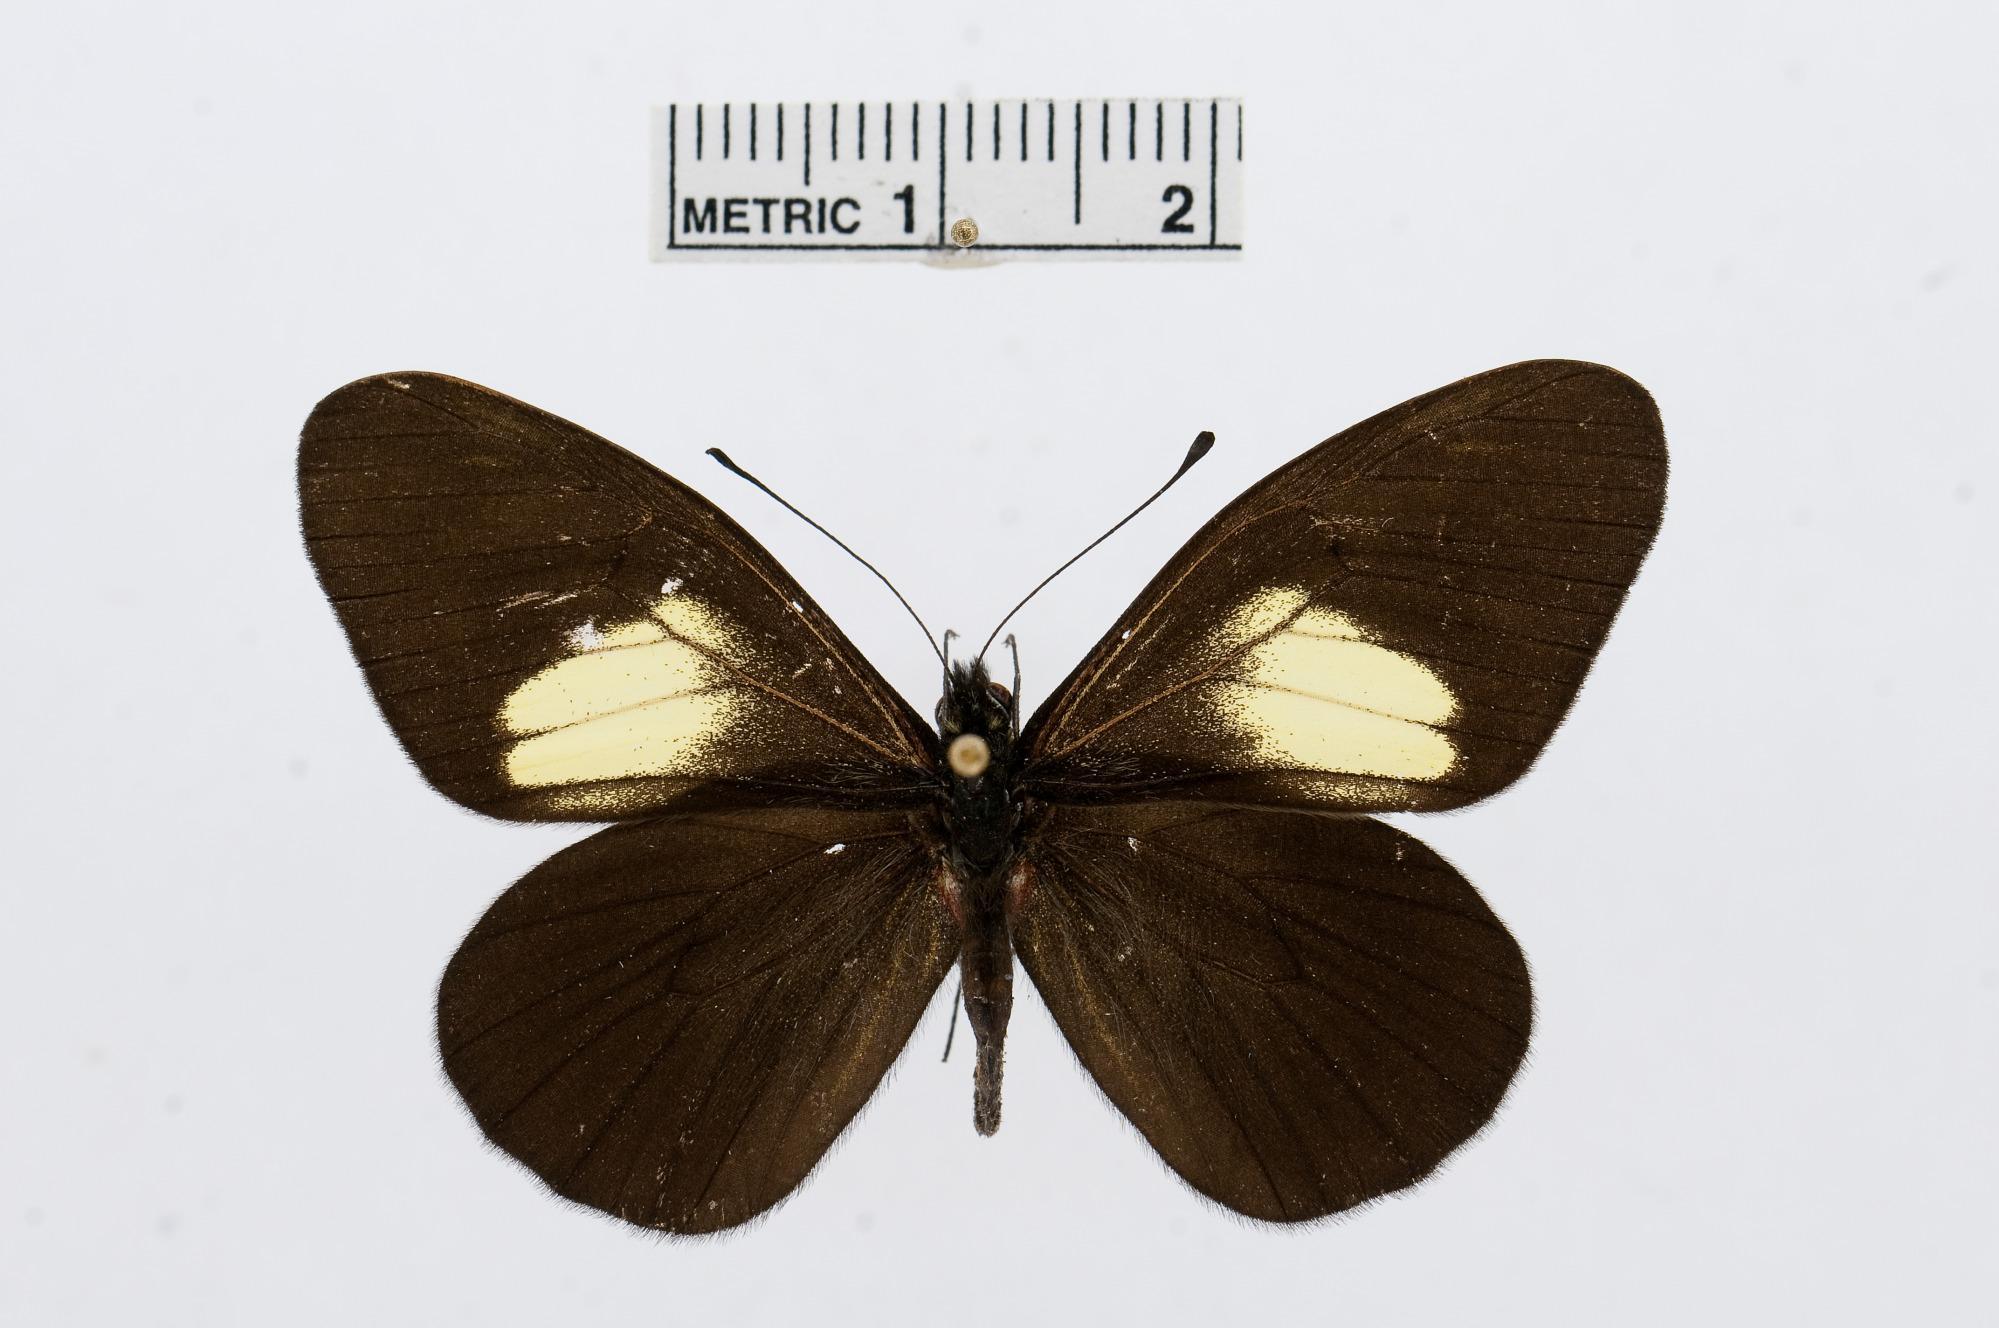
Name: Catasticta pharnakia
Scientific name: Catasticta pharnakia
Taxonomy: Animalia, Arthropoda, Hexapoda, Insecta, Lepidoptera, Pieridae, Pierinae